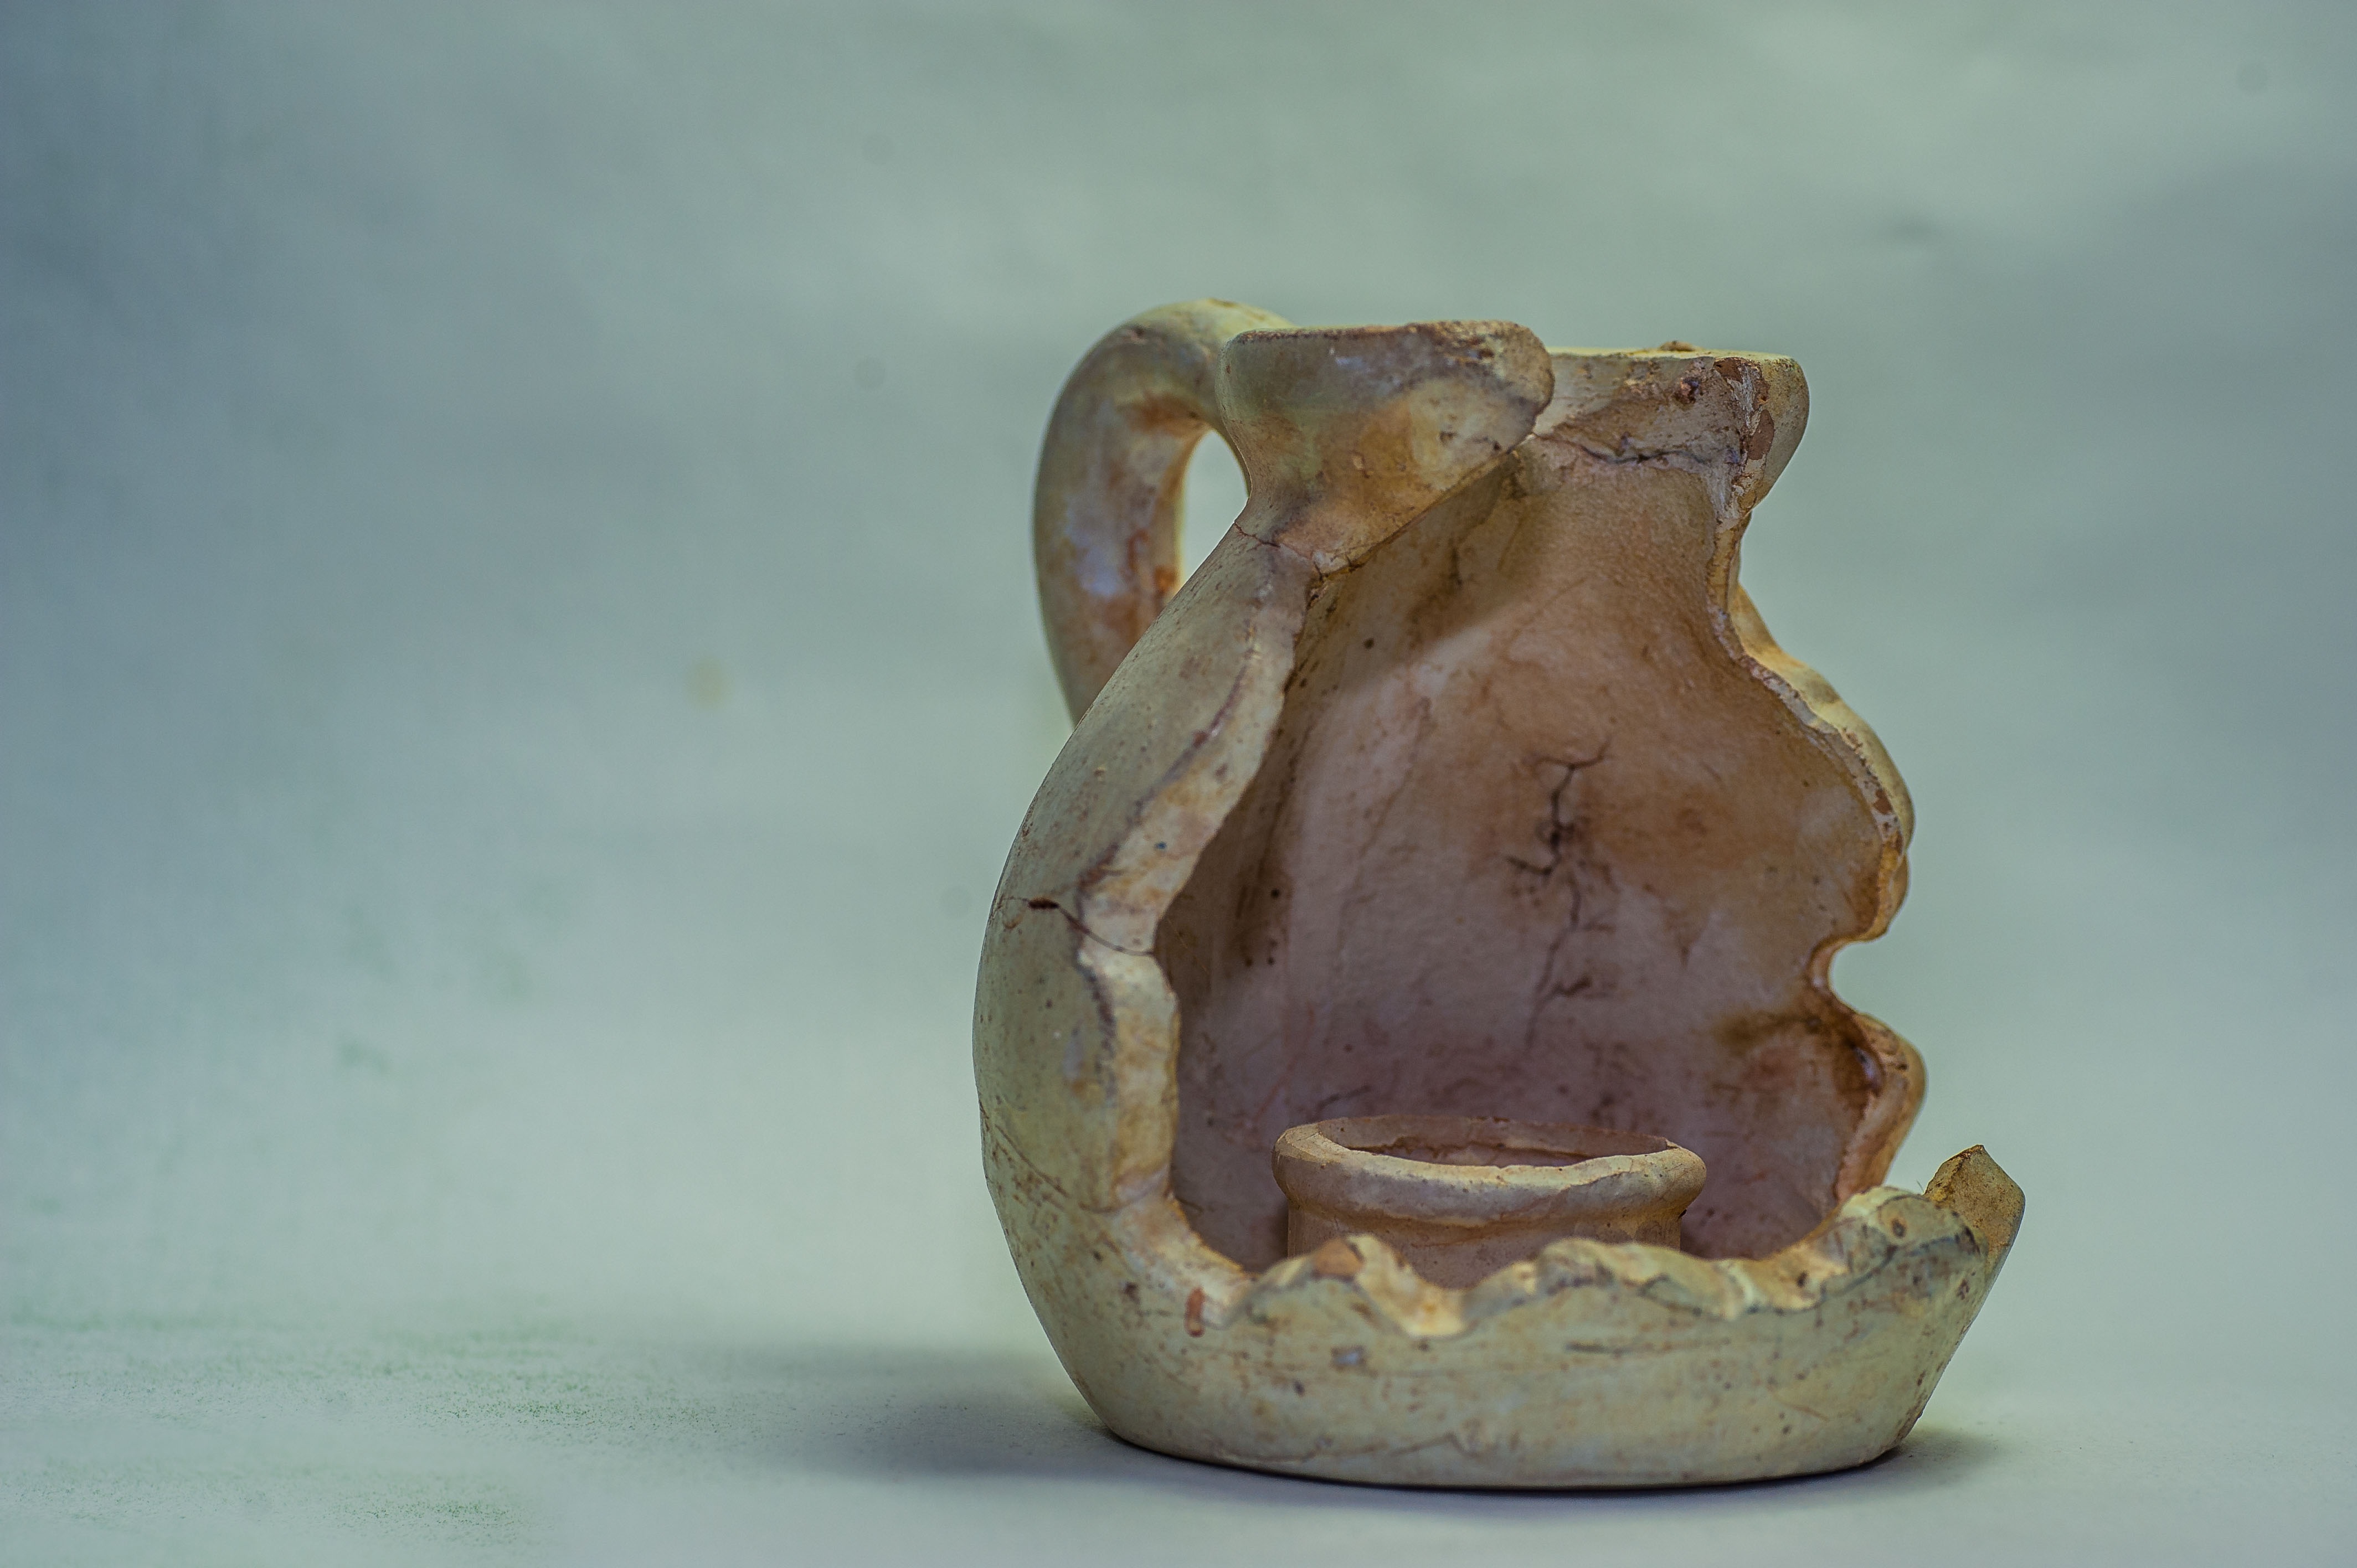
ceramic, broken, pottery, cracked, clay, artifact, krug, henkel